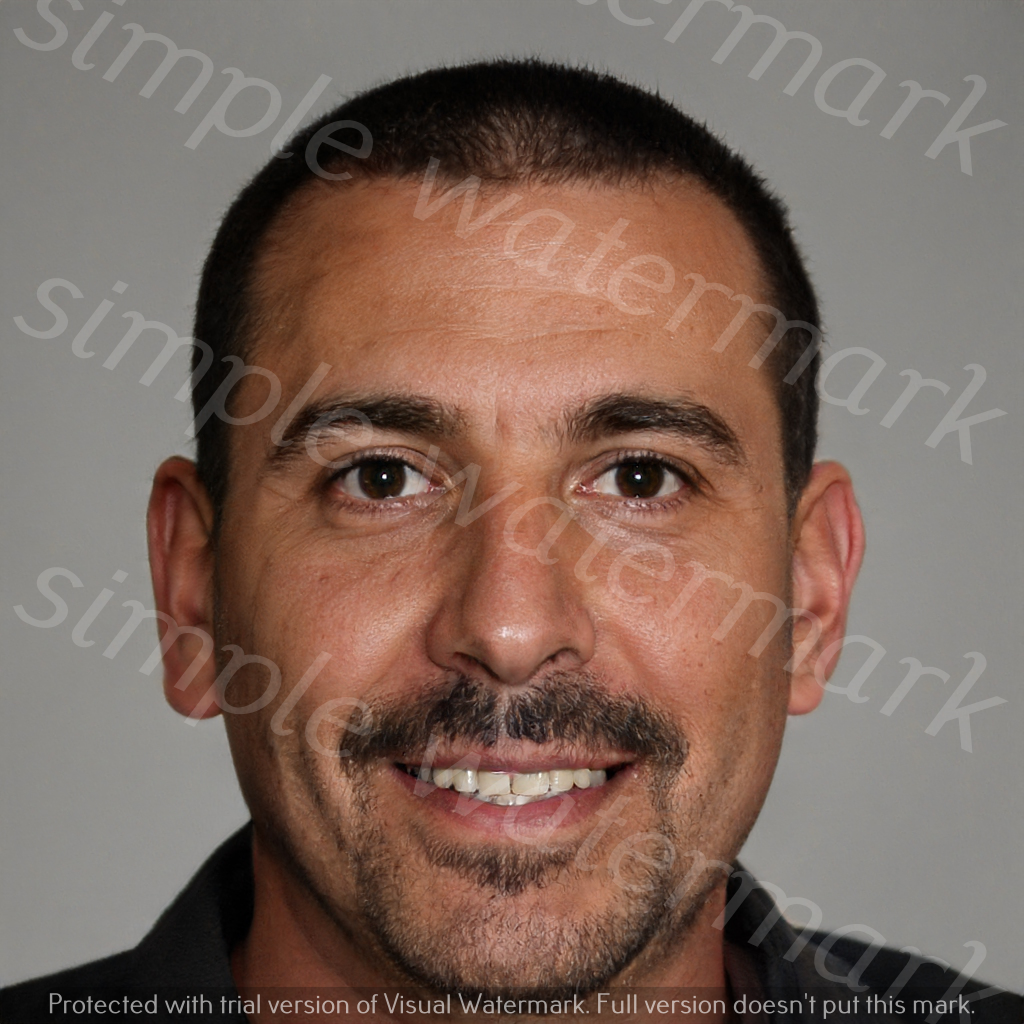
Label: Watermark